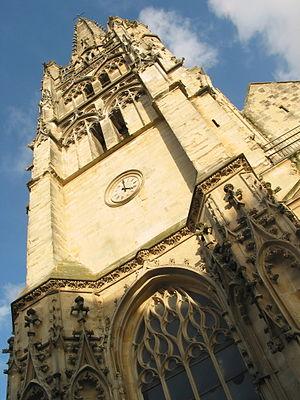
Église d'Harfleur du siècle.
Cet article recense les monuments historiques de l'arrondissement du Havre, dans le département de la Seine-Maritime, en France.
Cet article recense les monuments historiques de France classés en 1840, la première protection de ce type dans le pays.
Harfleur est une commune française située dans le département de la Seine-Maritime en région Normandie.